I Served the King of England (film)

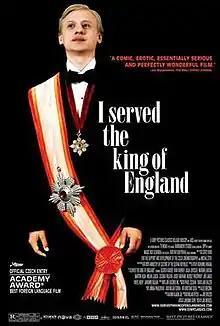
Theatrical release poster

I Served the King of England is a 2006 Czech historical comedy film written and directed by Jiří Menzel, based on Bohumil Hrabal's novel "I Served the King of England". It is Menzel's sixth Hrabal adaptation for film.